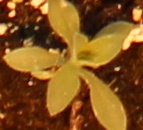
Label: Kochia